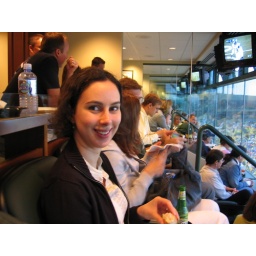
Lucia in sky box